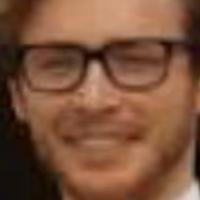
Age group: age 21-30